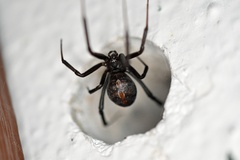
Species: Lactrodectus_hesperus